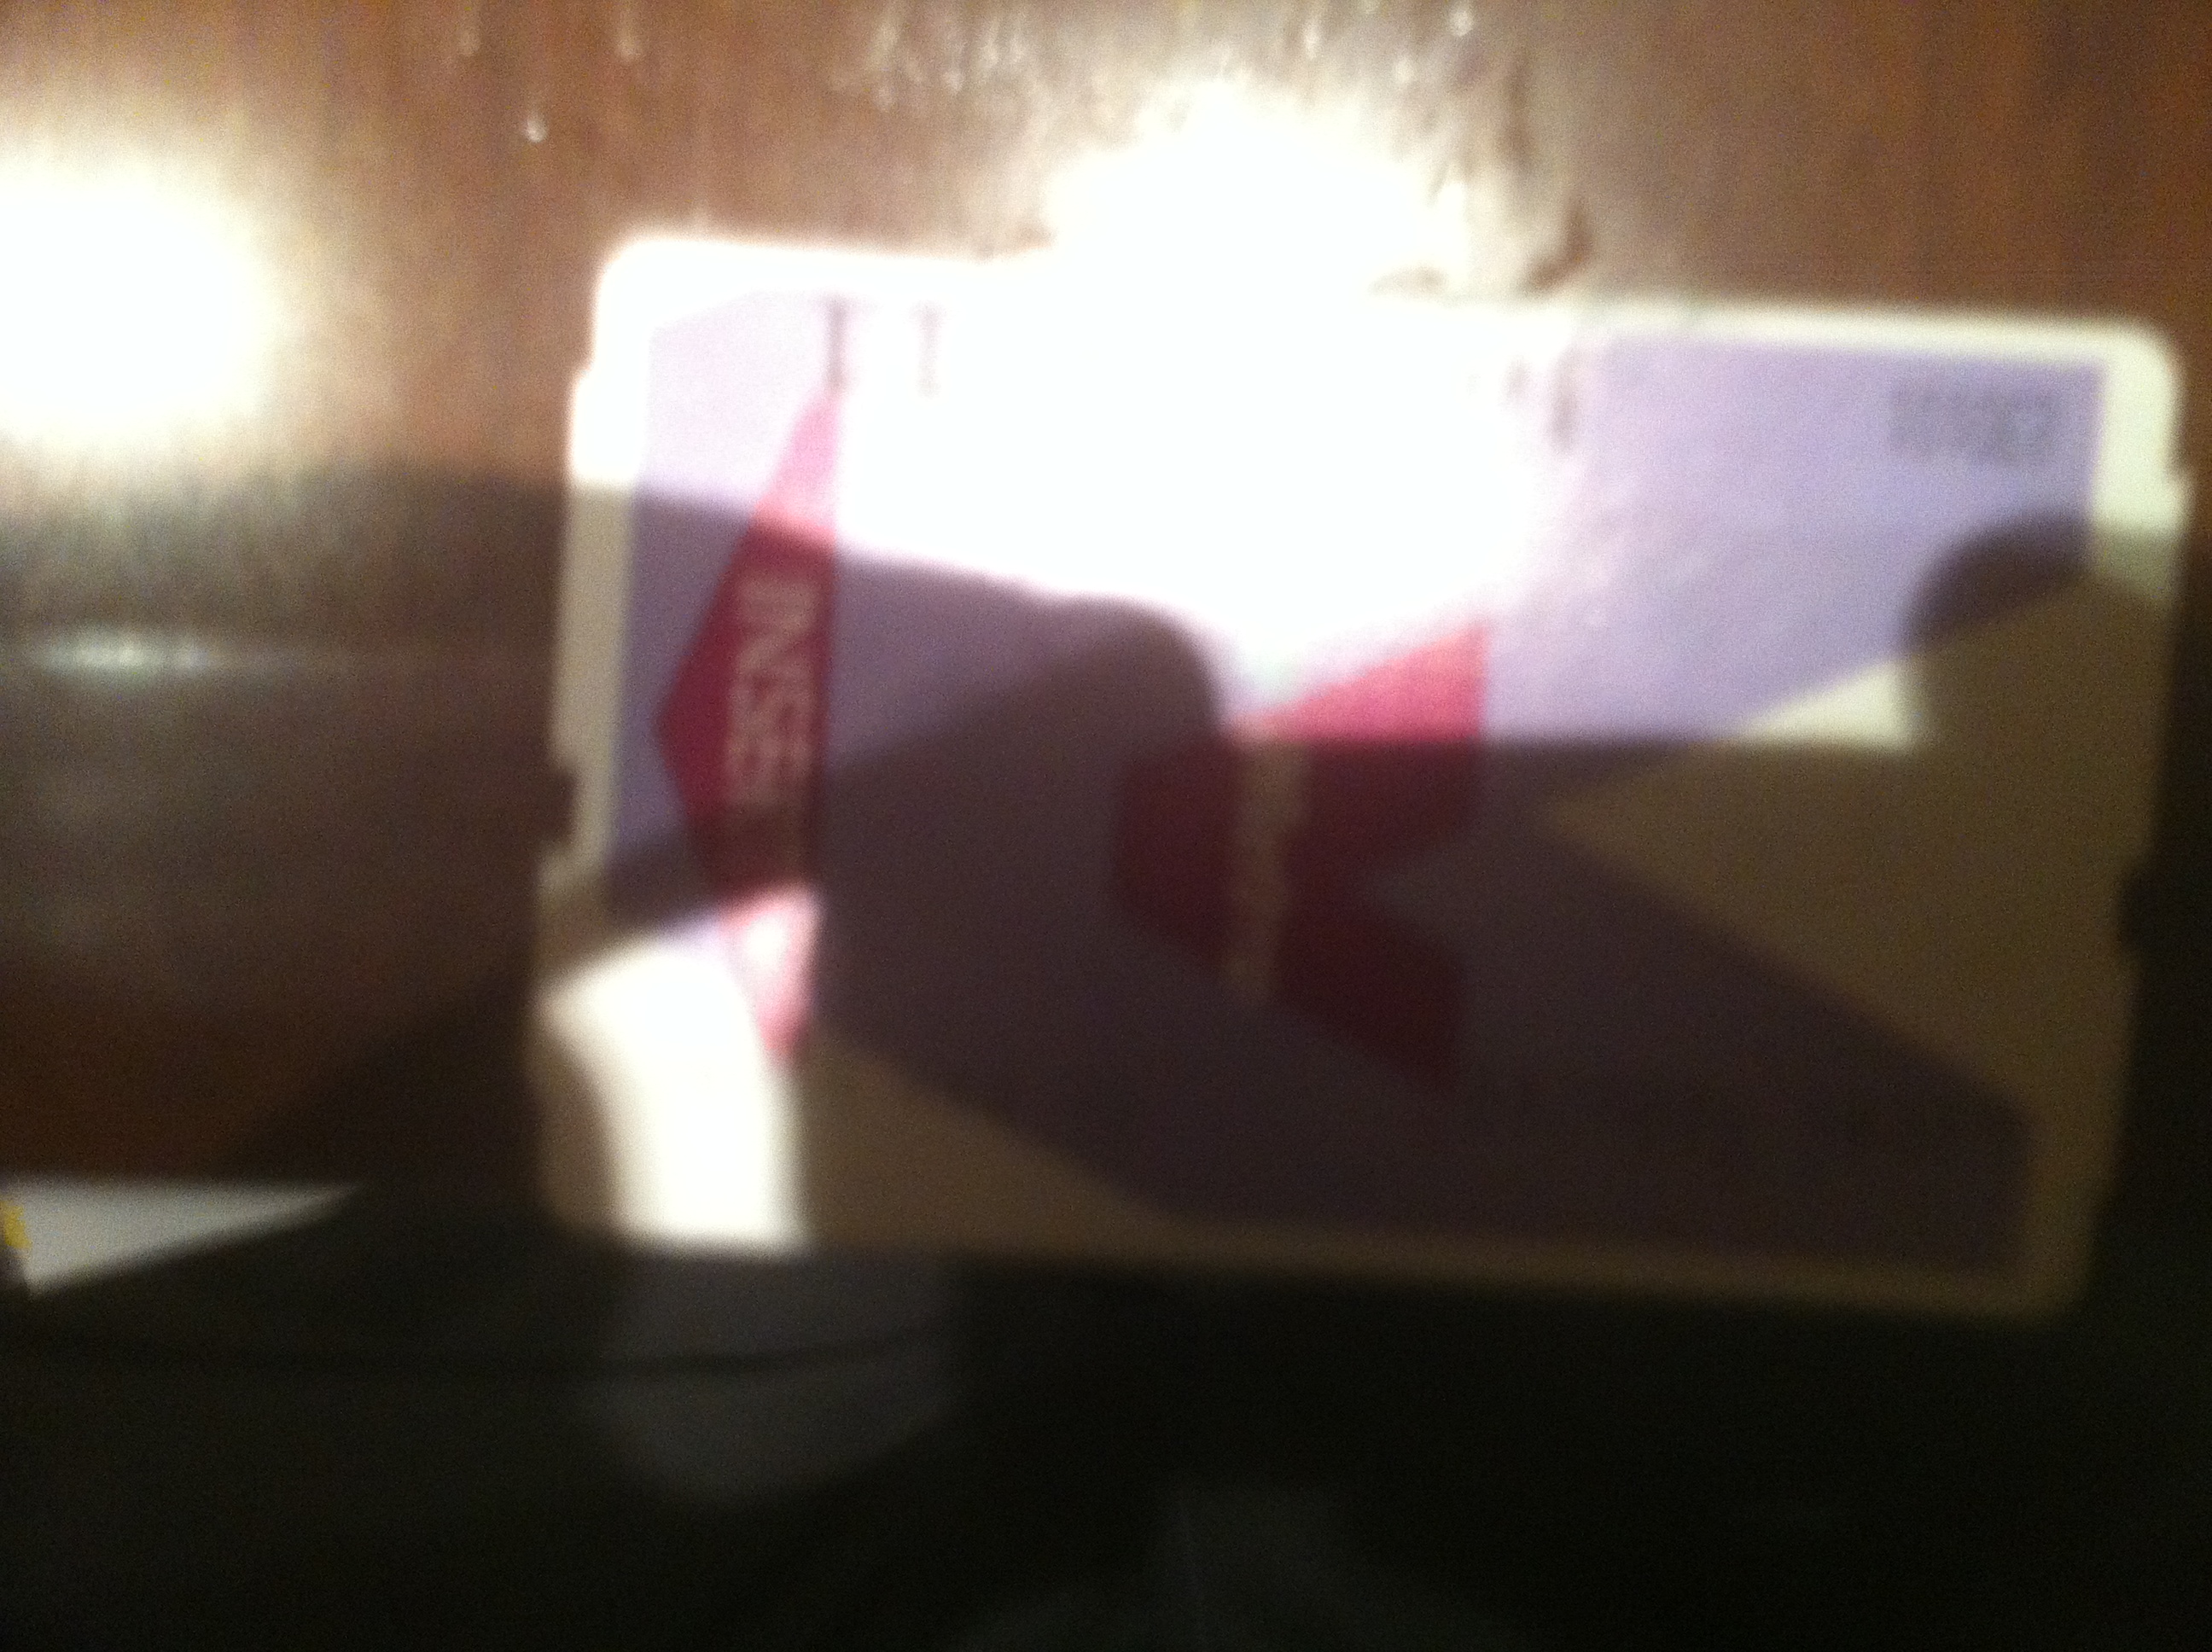Question: Tell me the expiration date on this bus pass
Answer: unanswerable